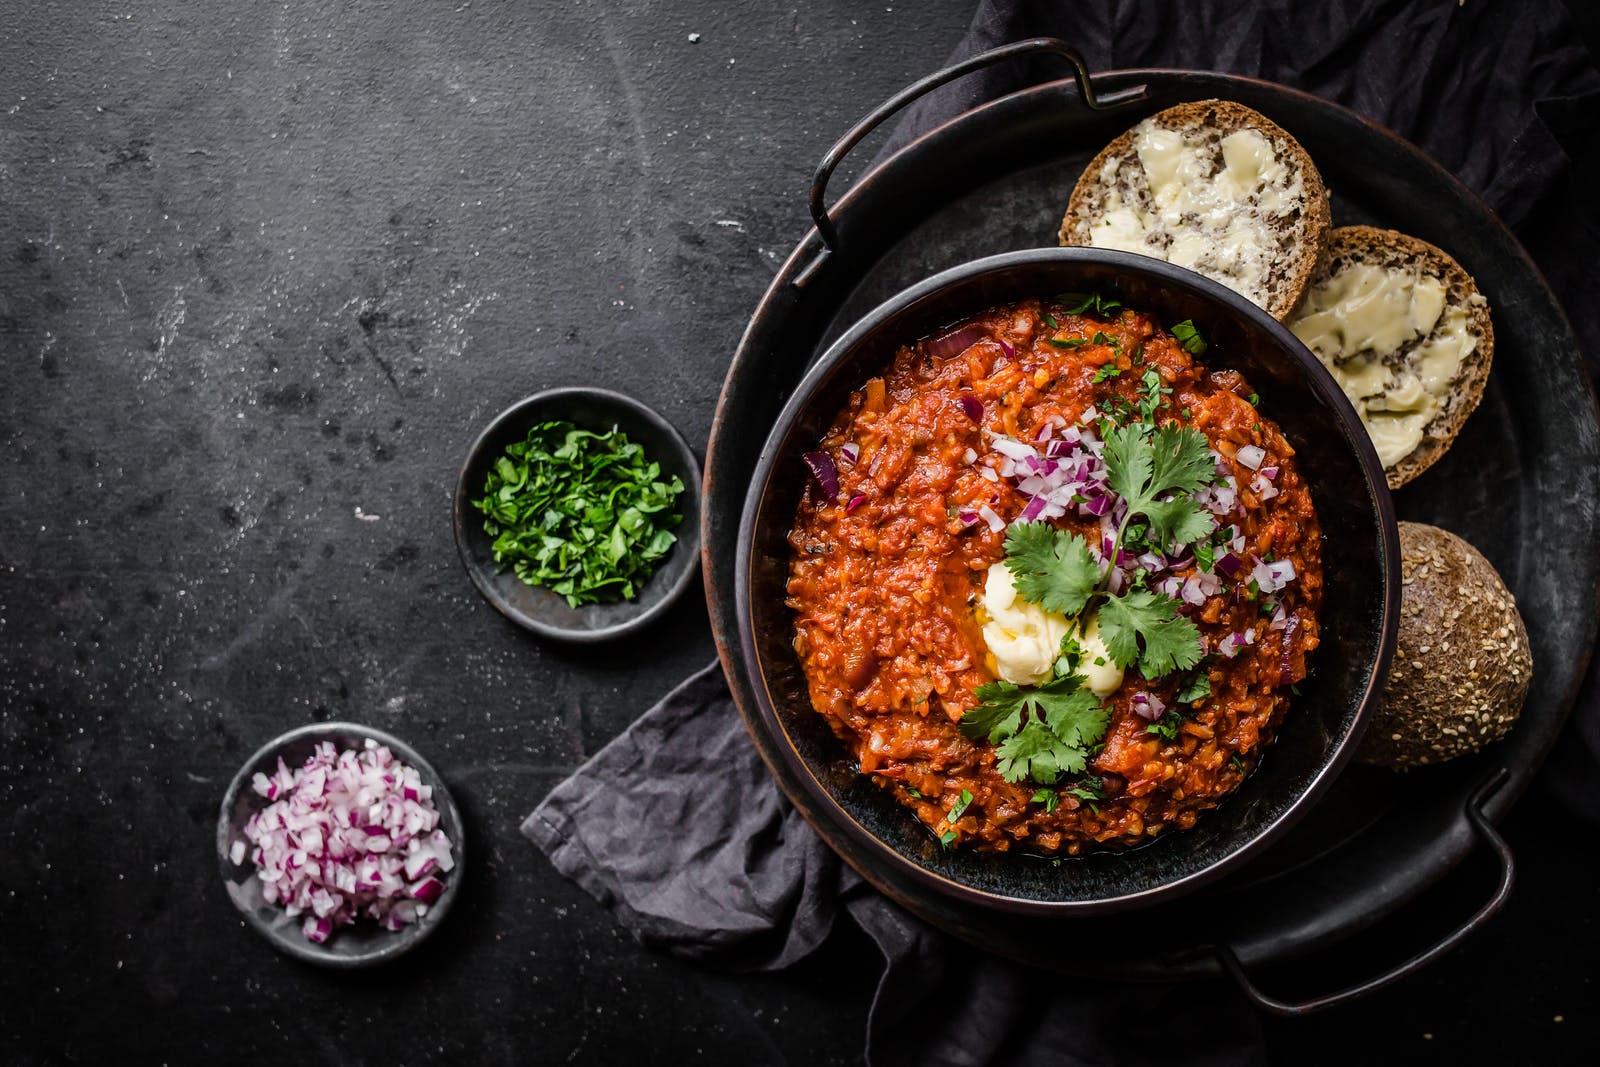
Dish: pav_bhaji